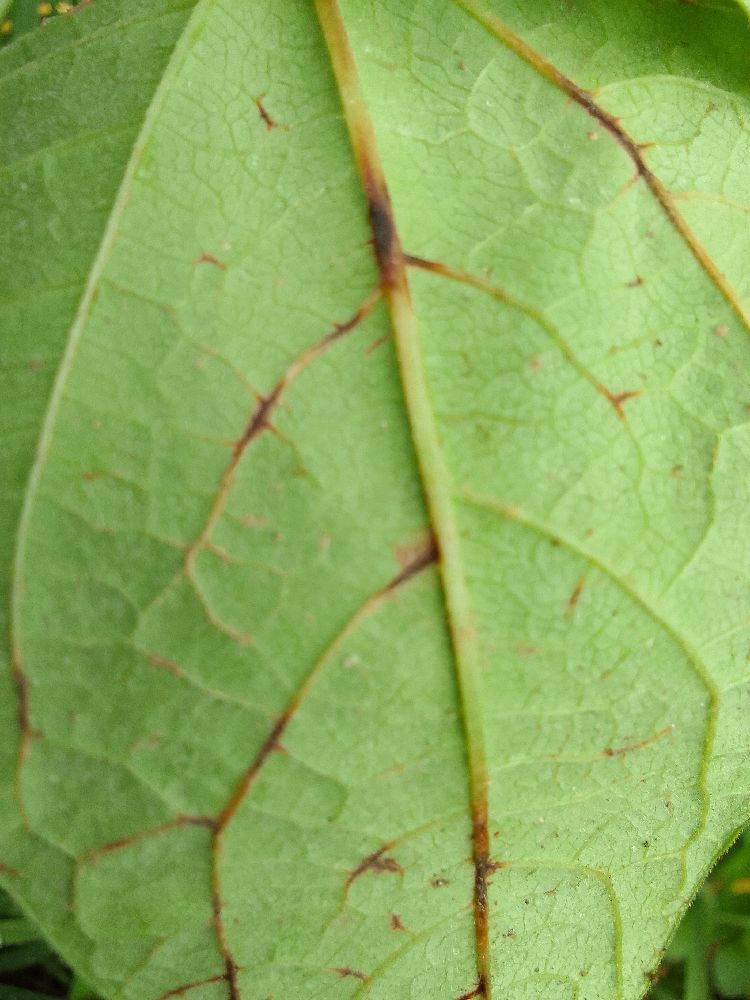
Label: anthracnose